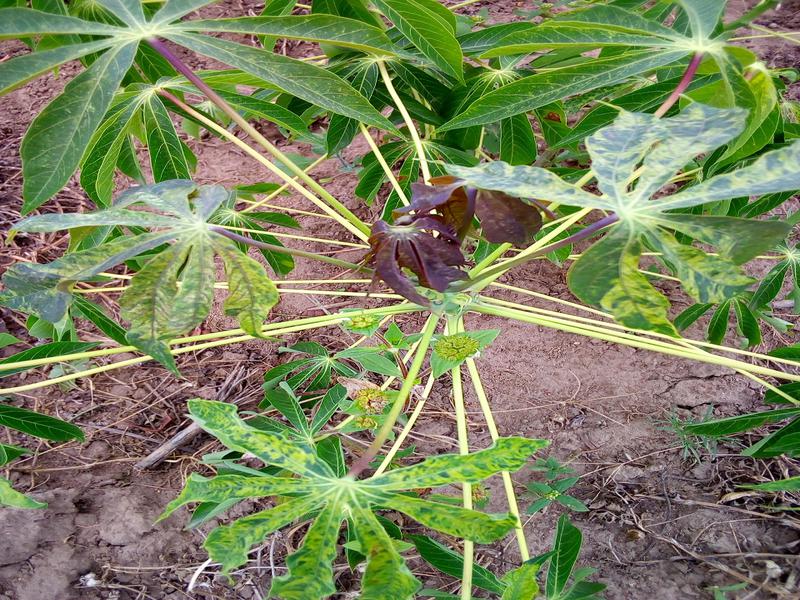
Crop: cassava
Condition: mosaic_disease